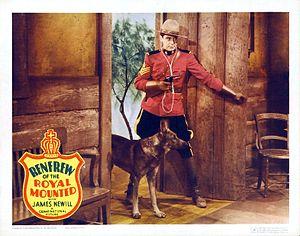
James Newill, né le 12 août 1911 à Pittsburgh et mort le 31 juillet 1975 à Thousand Oaks, en Californie était un acteur et un chanteur américain.